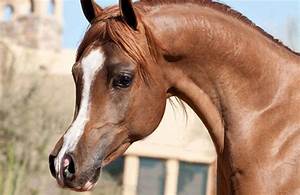
Label: horse